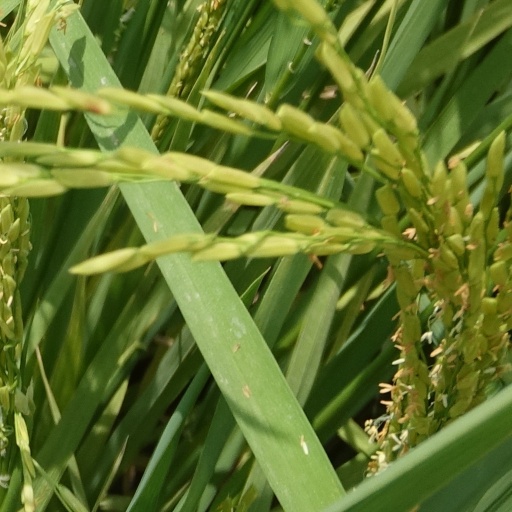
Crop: rice